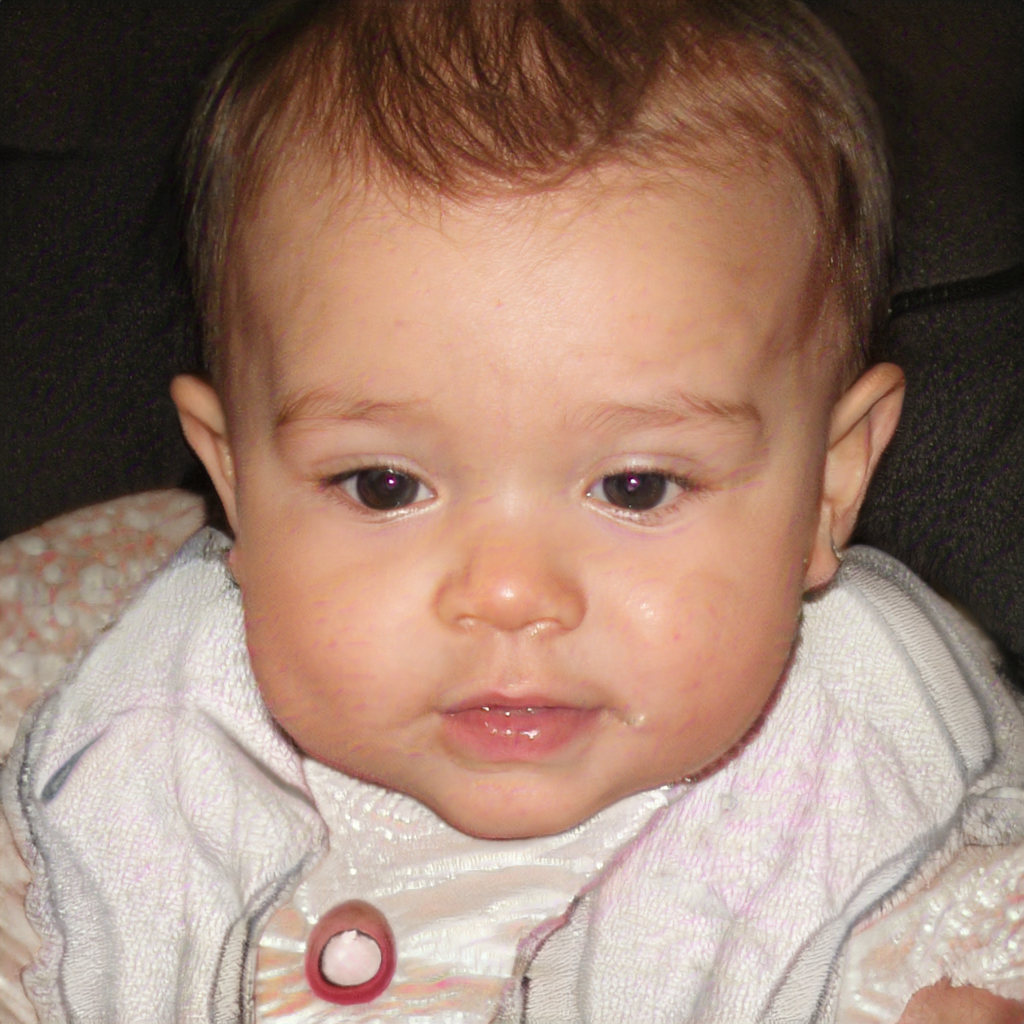
Gender: Male